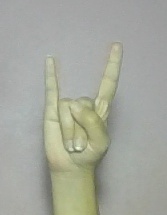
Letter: la